Emma McBride

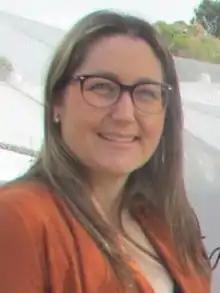
McBride in 2017

Emma Margaret McBride (born 27 April 1975) is an Australian politician. She was elected as the member for Dobell in the Australian House of Representatives in the 2016 election after having been an unsuccessful candidate for the same seat in the 2013 election.